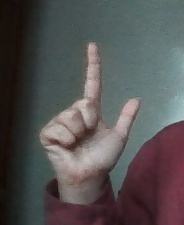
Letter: laam